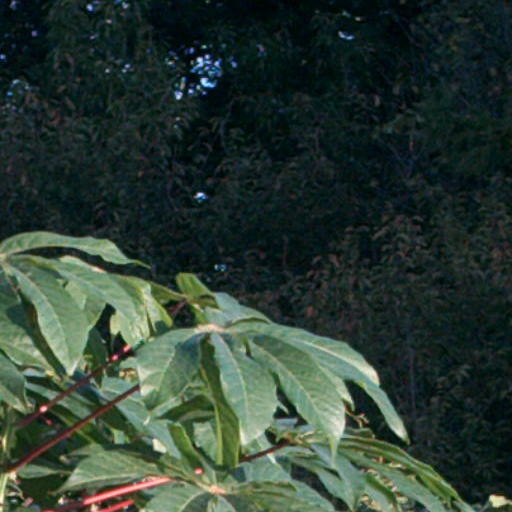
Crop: cassava